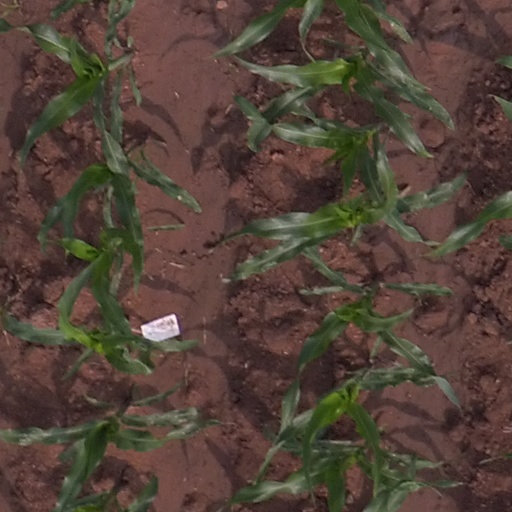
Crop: maize; corn